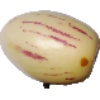
Label: pepino